Clap (film)

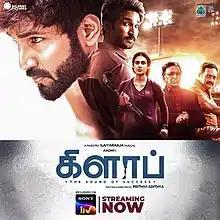
Official release poster in Tamil

Clap is a 2022 Indian sports drama film directed by debutant Prithivi Adithya. It is shot simultaneously in Tamil and Telugu languages. The film stars Aadhi Pinisetty and Aakanksha Singh with a supporting cast including Nassar, Prakash Raj, Krisha Kurup, Brahmaji, Mime Gopi and Munishkanth. The film's soundtrack and background score were composed by Ilaiyaraaja, with cinematography handled by Praveen Kumar and editing done by Ragul. The film was released via OTT platform SonyLIV on 11 March 2022.